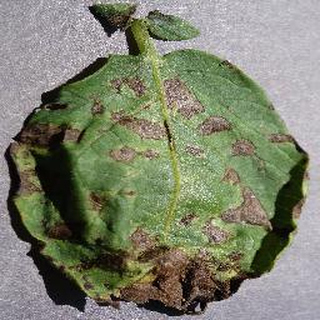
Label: potato_early_blight